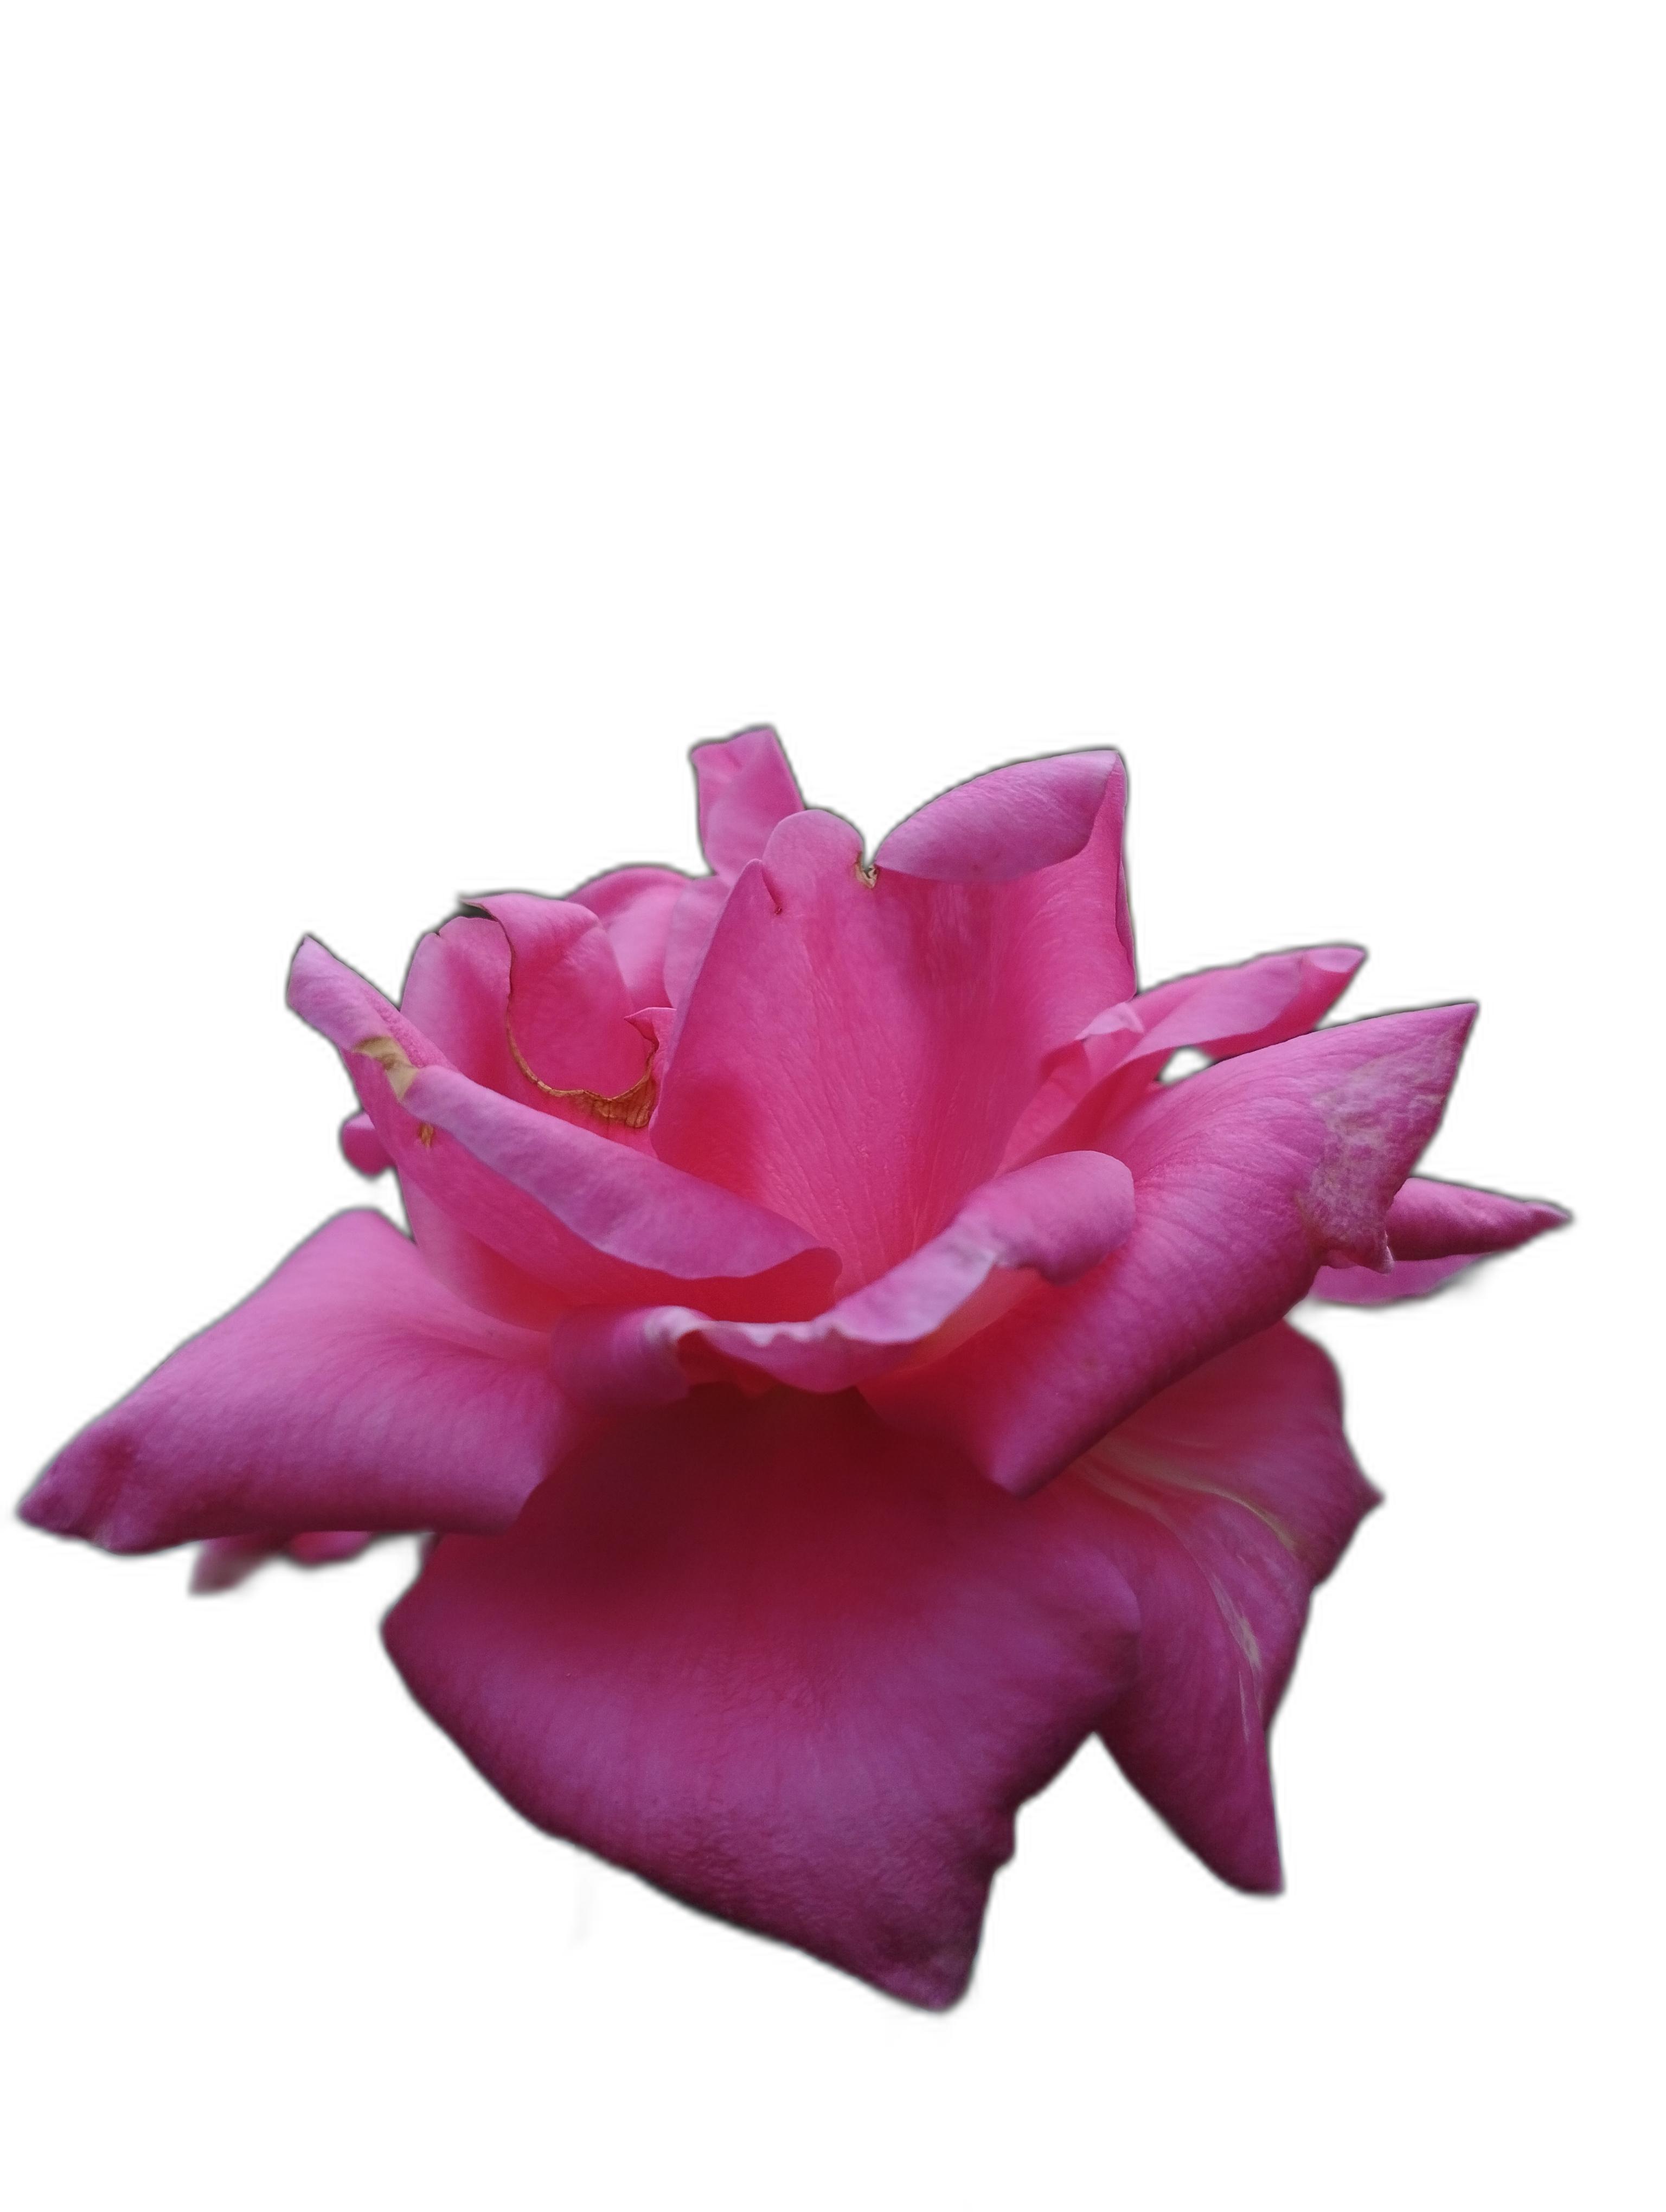
Label: Rose